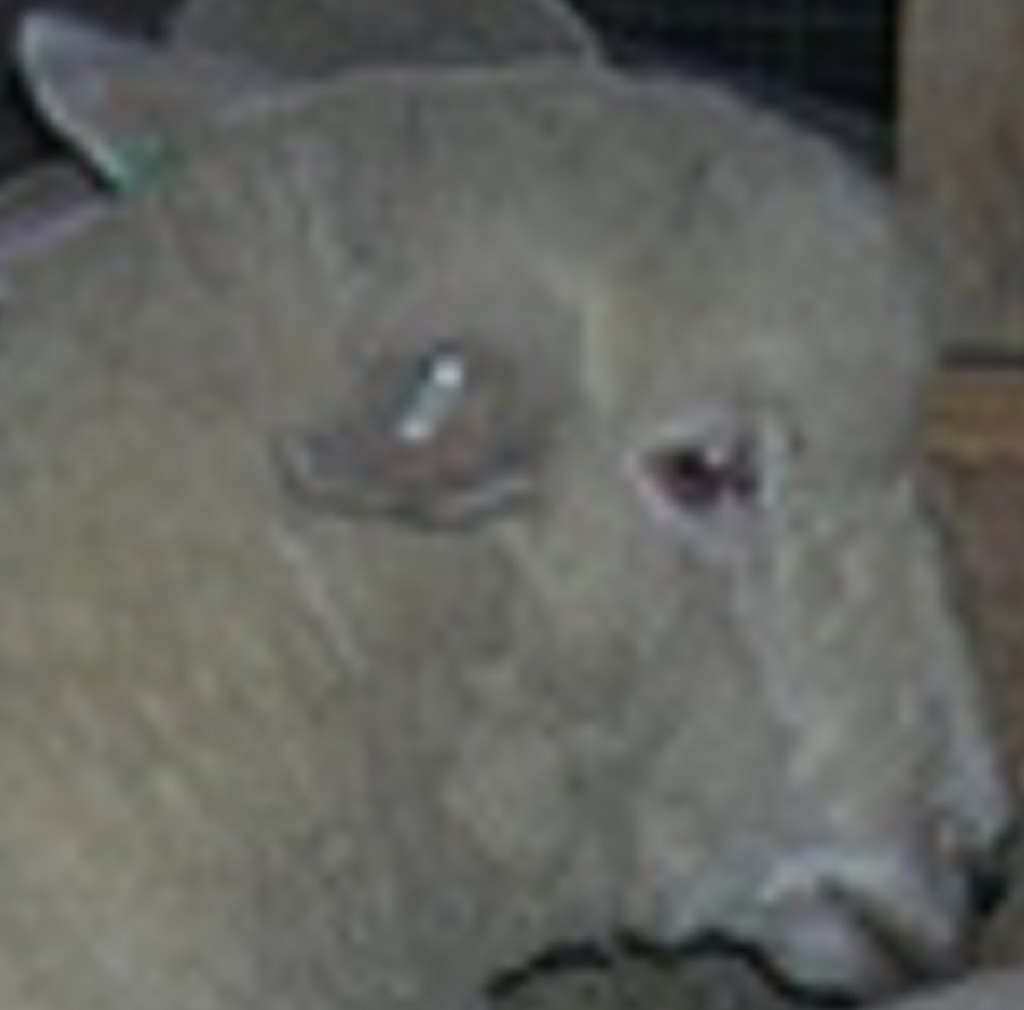
Label: pain